Westgate, Gloucester

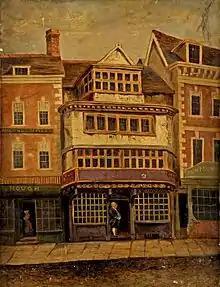
An 1828 painting of Gloucester Old Bank in Westgate Street, since demolished. In the collection of Gloucester City Museum & Art Gallery.

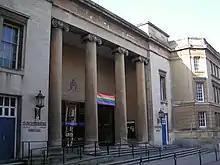
Main facade of the Shire Hall, Gloucester, designed by Sir Robert Smirke.

The Westgate area of Gloucester is centred on Westgate Street, one of the four main streets of Gloucester and one of the oldest parts of the city. The population of the Westgate ward in Gloucester was 6,687 at the time of the 2011 Census.